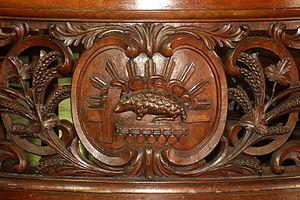
Belgique - Brabant wallon - Église de Court-Saint-Étienne
L'église Saint-Étienne est une église de style classique d'origine romane située sur le territoire de la commune belge de Court-Saint-Étienne, dans la province du Brabant wallon.